Didelphodon

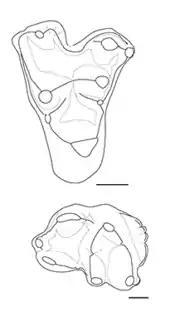
Molars

A 2016 phylogenetic analysis found that "Didelphodon" and other stagodontids were marsupialiforms. Their relationships within the Marsupialiformes are shown below.